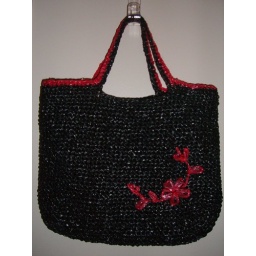
my dear uncle donated black bags...visit his shoe store if you are in need of cowboy boots:)